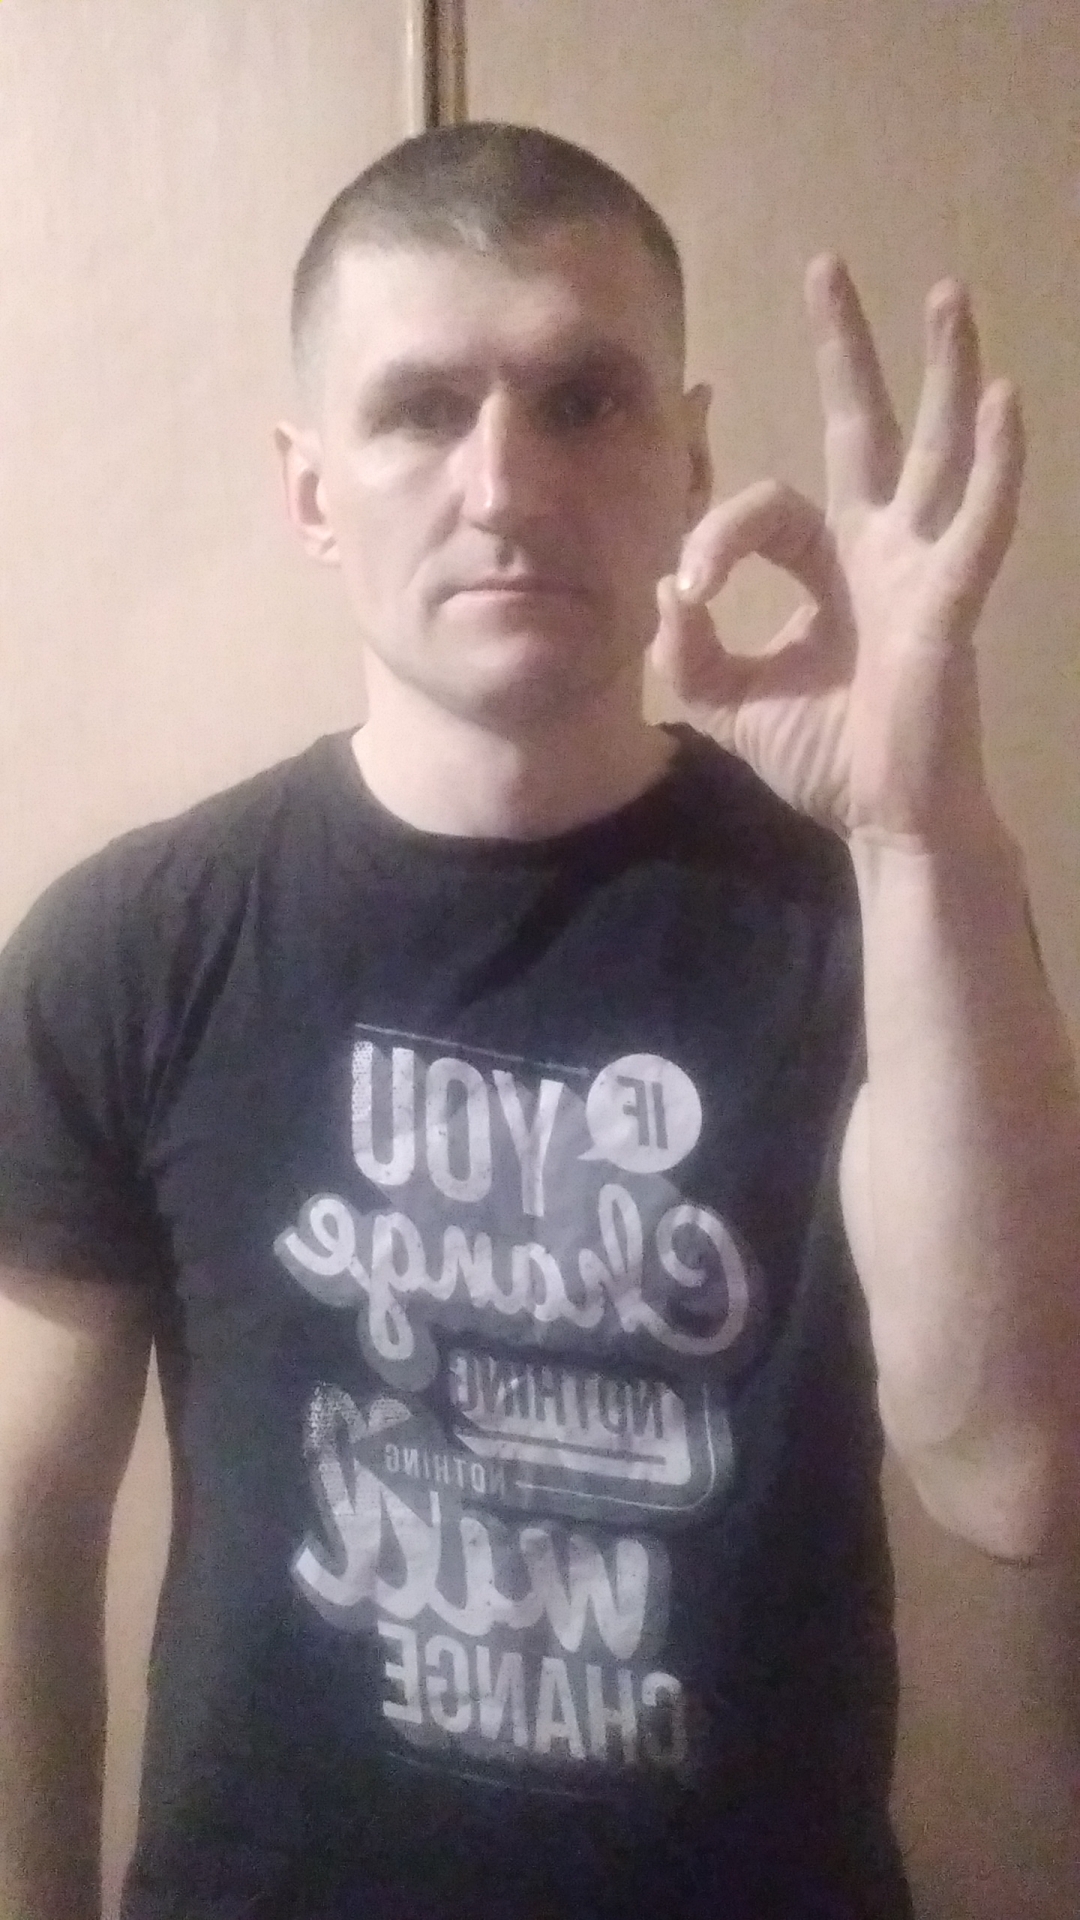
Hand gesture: ok